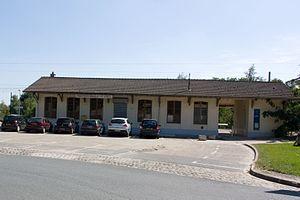
La gare de Bourron-Marlotte - Grez est une gare ferroviaire française des lignes de Moret - Veneux-les-Sablons à Lyon-Perrache et de Bourron-Marlotte - Grez à Malesherbes, située sur le territoire de la commune de Bourron-Marlotte, à proximité de Grez-sur-Loing, dans le département de Seine-et-Marne en région Île-de-France.